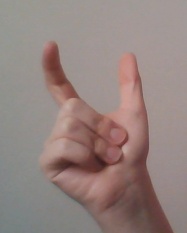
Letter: nun